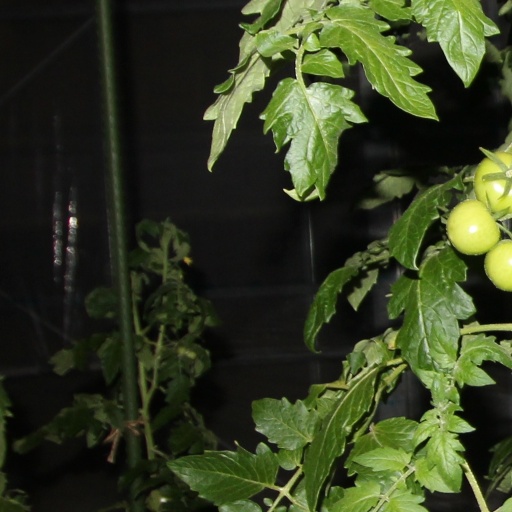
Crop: tomato